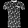
Label: T - shirt / top